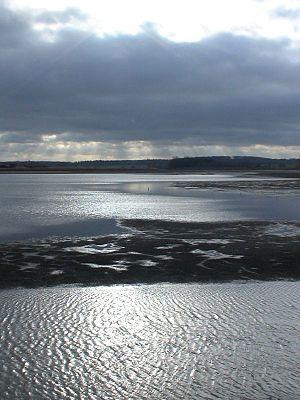
L'Étang de Lindre en contre-jour, Nov. 2005
Le parc naturel régional de Lorraine est un parc naturel régional créé en 1974 qui couvre une superficie de 219 400 hectares, soit près de 11 % de l'ancienne région Lorraine. Il est géré sous la forme d'un syndicat mixte.